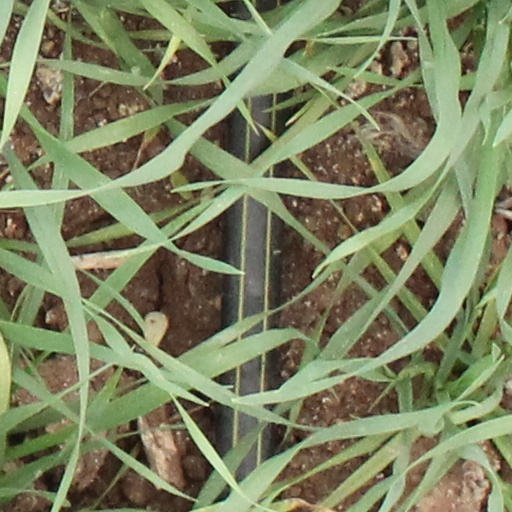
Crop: wheat